Monarchy of Canada and the Indigenous peoples of Canada

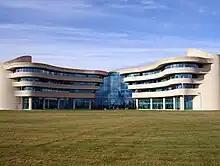
The Regina campus of the First Nations University of Canada, opened by Prince Edward, Earl of Wessex, and which contains a stone plaque donated by Queen Elizabeth II

During the visit of Queen Elizabeth II to Alberta and Saskatchewan in 2005, First Nations stated that they felt relegated to a merely ceremonial role, having been denied by federal and provincial ministers any access to the Queen in private audience. First Nations leaders have also raised concerns about what they see as a crumbling relationship between their people and the Crown, fueled by the failure of the federal and provincial cabinets to resolve land claim disputes, as well as a perceived intervention of the Crown into Indigenous affairs. Formal relations have also not yet been founded between the monarchy and a number of First Nations around Canada; such as those in British Columbia who are still engaged in the process of treaty making.